Étienne Delaune

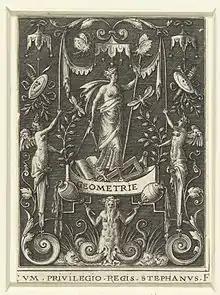
"Geometry", engraving

His works are described in Robert-Dumesnil's 'Peintre-Graveur,' vol. ix. The following are the principal: